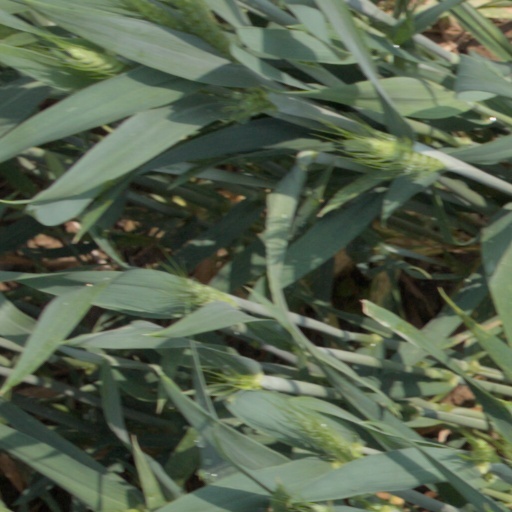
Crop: wheat